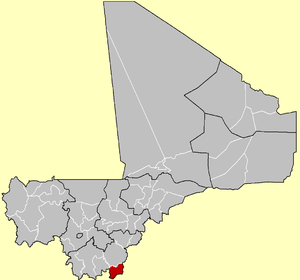
Le cercle de Kadiolo est une collectivité territoriale du Mali dans la région de Sikasso.